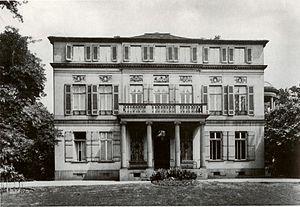
Nicolas-Alexandre Salins, né à Versailles en 1753 et mort à Nantes en 1839, est un architecte français.